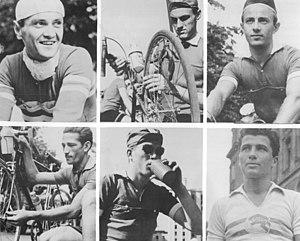
La Course de la Paix est une épreuve cycliste à étapes, créée en 1948. Organisée par les quotidiens des partis communistes polonais Trybuna Ludu et tchécoslovaque Rudé Právo, la course se dispute jusqu'en 1951 entre Varsovie et Prague. En 1952, le journal Neues Deutschland, organe du Parti socialiste unifié d'Allemagne se joint à l'organisation. Désormais, la Course de la Paix alterne ses départs et ses arrivées entre les trois capitales, Berlin, Prague et Varsovie. Cette organisation dure jusqu'en 1984. En 1985 et 1986, les soviétiques sont associés à l'organisation de la course : le quotidien la Pravda devient coorganisateur et les départs sont donnés de Moscou puis de Kiev. Elle reprend en 1987 son parcours traditionnel, entre Berlin, Prague et Varsovie, et célèbre son 40ᵉ anniversaire en réunissant au départ de Berlin 156 coureurs répartis en 26 équipes venues de 3 continents. C'est son apogée. La première page du règlement de la Course de la Paix définit l'objectif de l'épreuve :